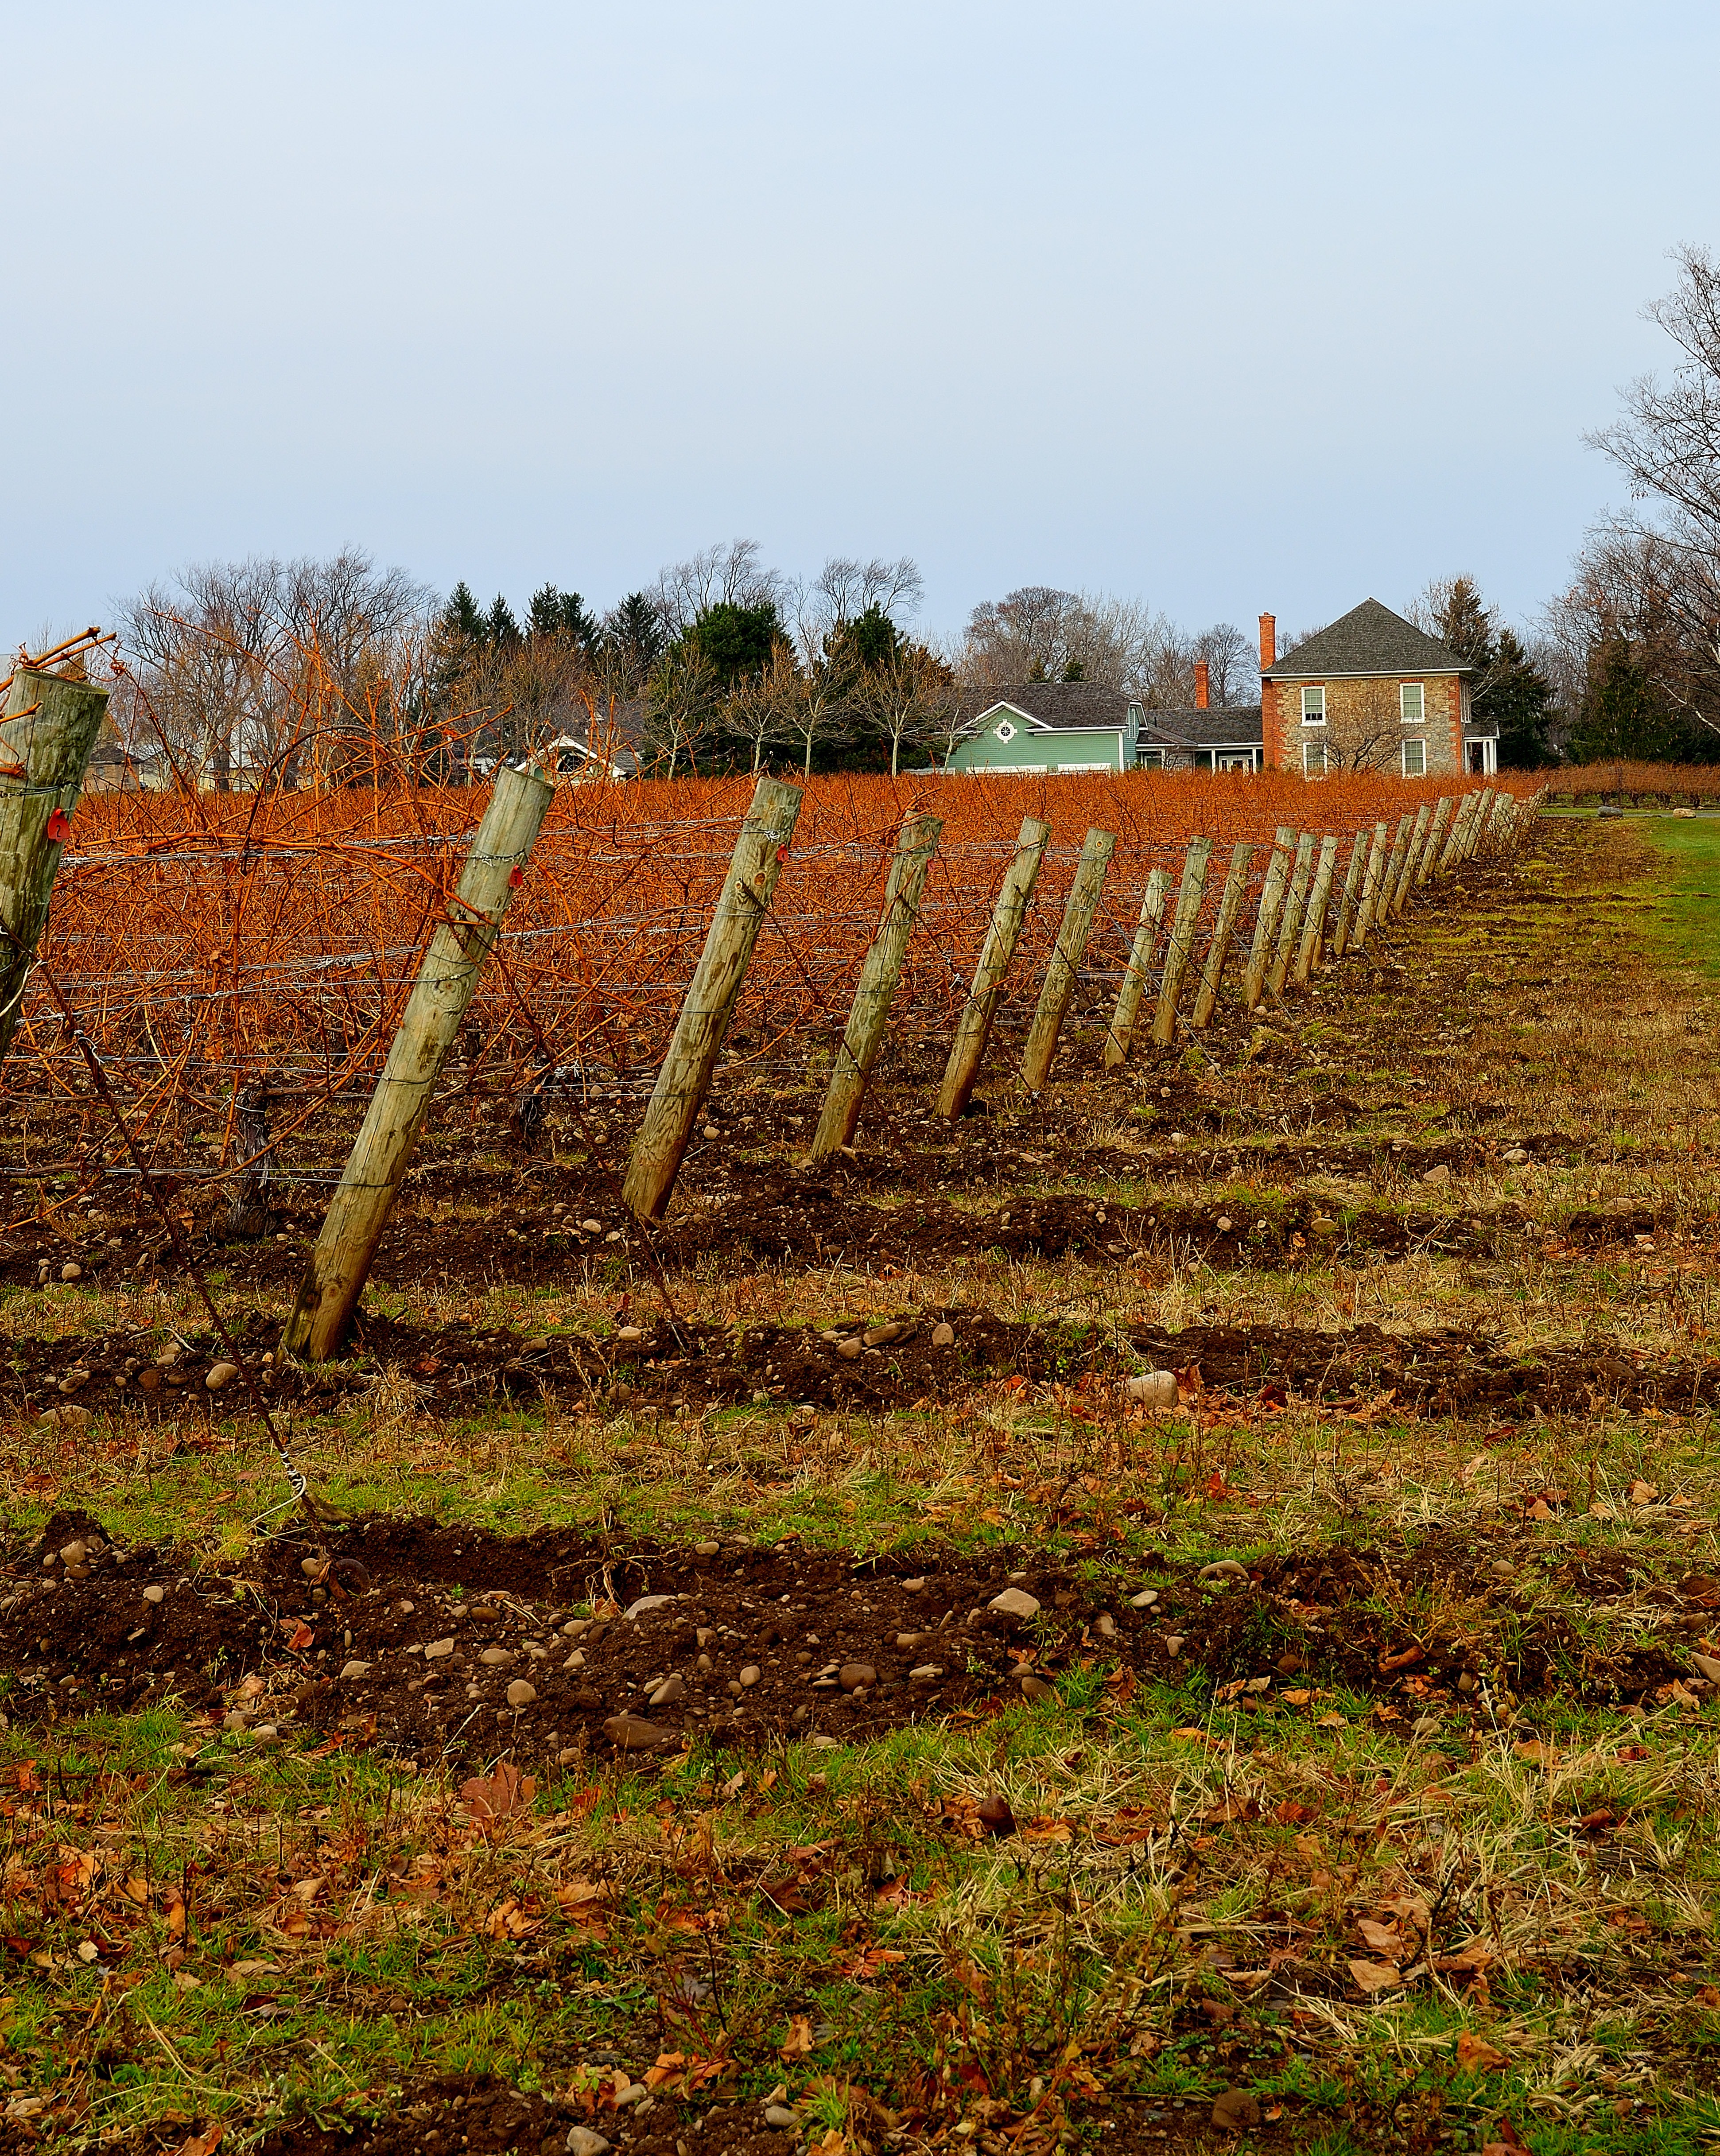
landscape, tree, grass, outdoor, winter, fence, grape, vine, vineyard, wine, field, farm, prairie, countryside, rural, harvest, crop, pasture, autumn, soil, agriculture, grapevine, shrub, plantation, winery, rural area, grass family, outdoor structure